Answer in natural language. Which object is closer to flatscreen television black bezel offscreen (highlighted by a red box), blue modern dining table (highlighted by a blue box) or black open-shelf tv stand (highlighted by a green box)? Choose between the following options: black open-shelf tv stand (highlighted by a green box) or blue modern dining table (highlighted by a blue box)
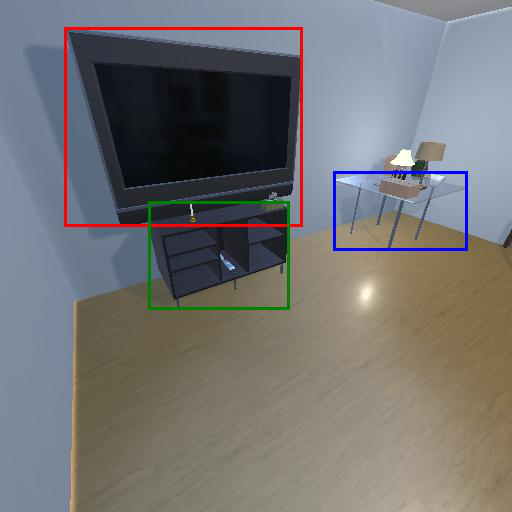
<answer>black open-shelf tv stand (highlighted by a green box)</answer>